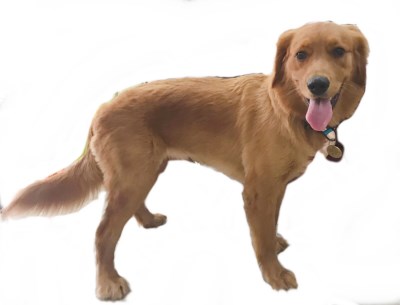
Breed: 5355-n000126-golden_retriever